A-series light bulb

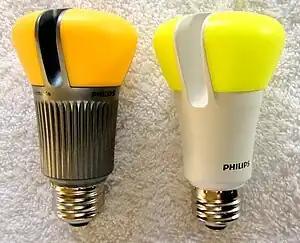
Philips L Prize bulbs count as A19 under Energy Star requirements.

ANSI C79.1-2002, IS 14897:2000, and JIS C 7710:1988 define the "A shape" as "a bulb shape having a spherical end section that is joined to the neck by a radius", where the radius is greater than that of the sphere, corresponds to an osculating circle outside the light bulb, and is tangent to both the neck and the sphere.